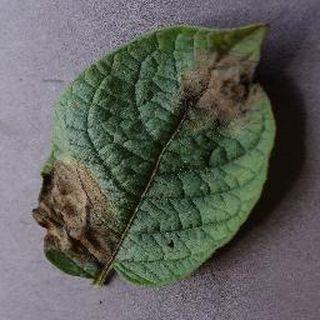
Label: potato_late_blight